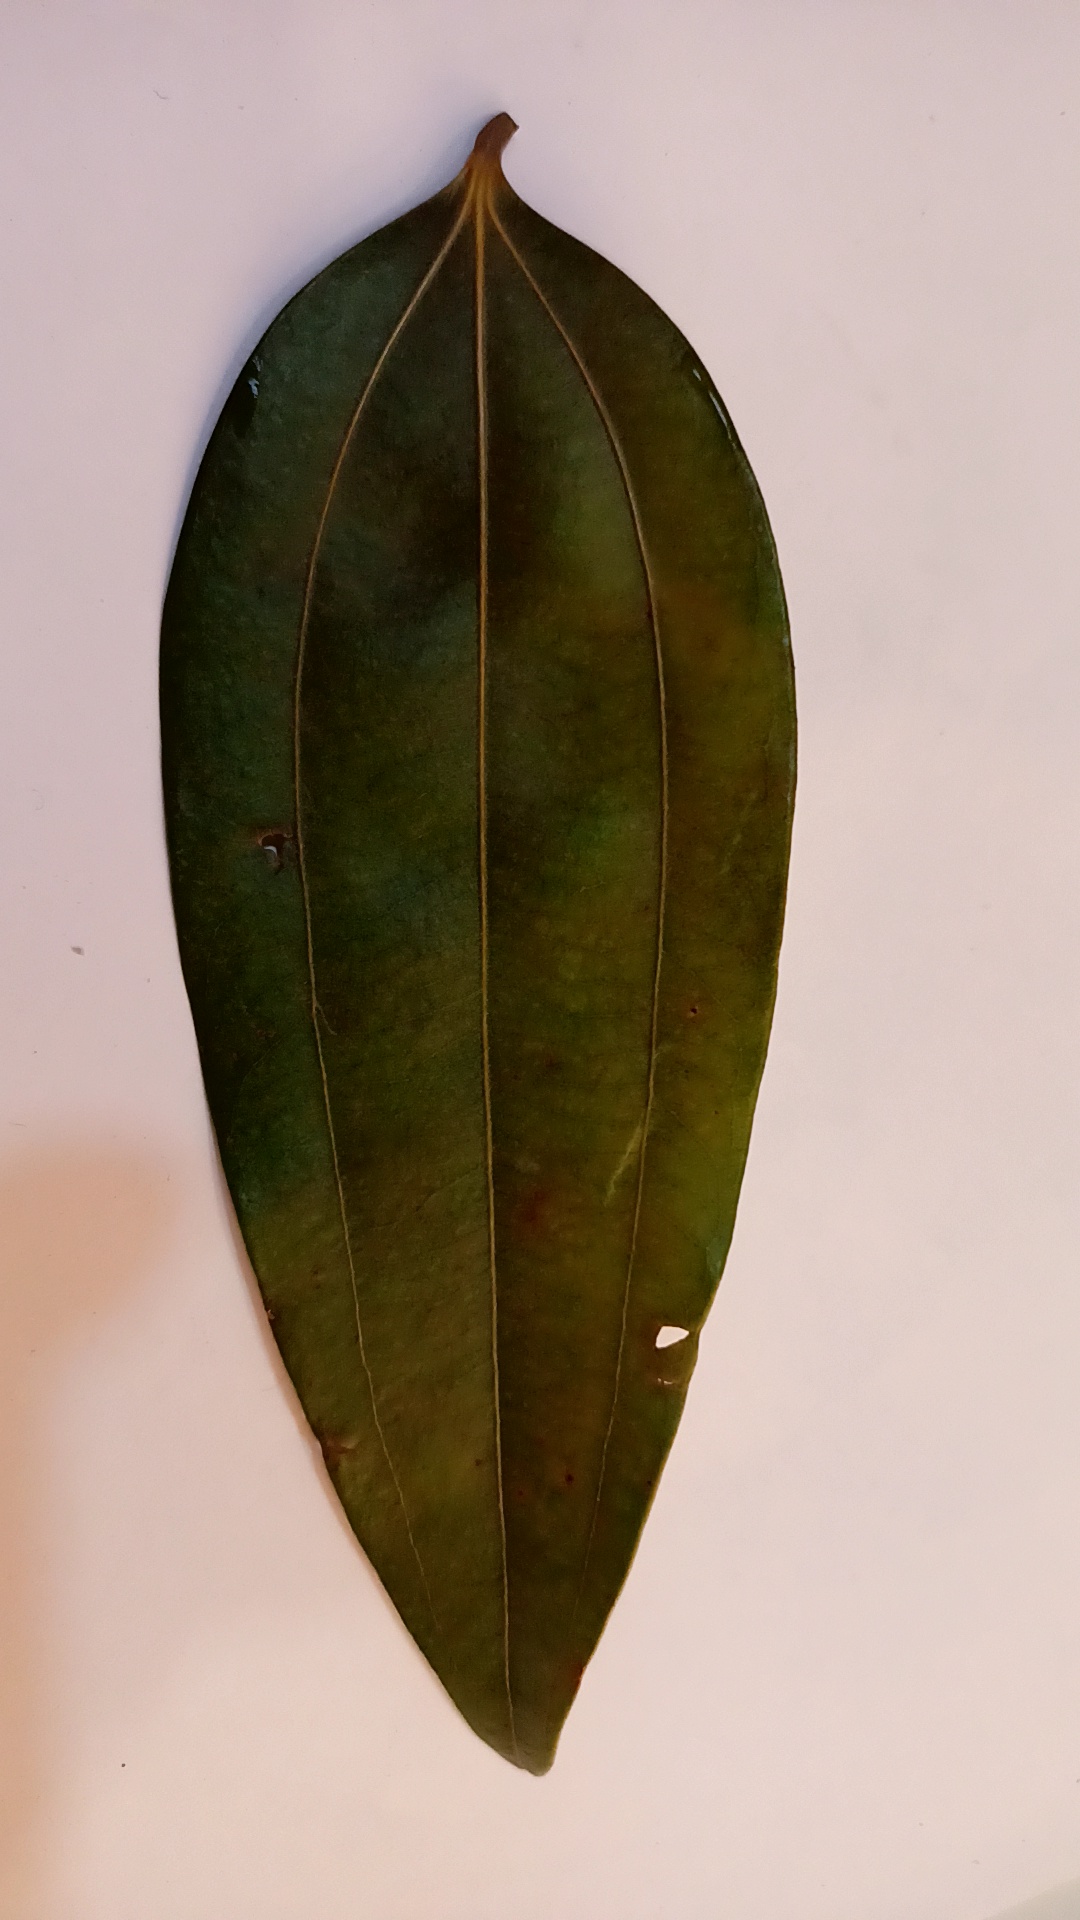
Label: Disease